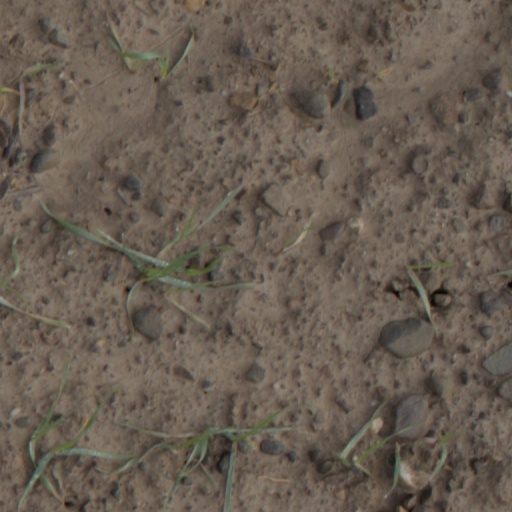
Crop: wheat